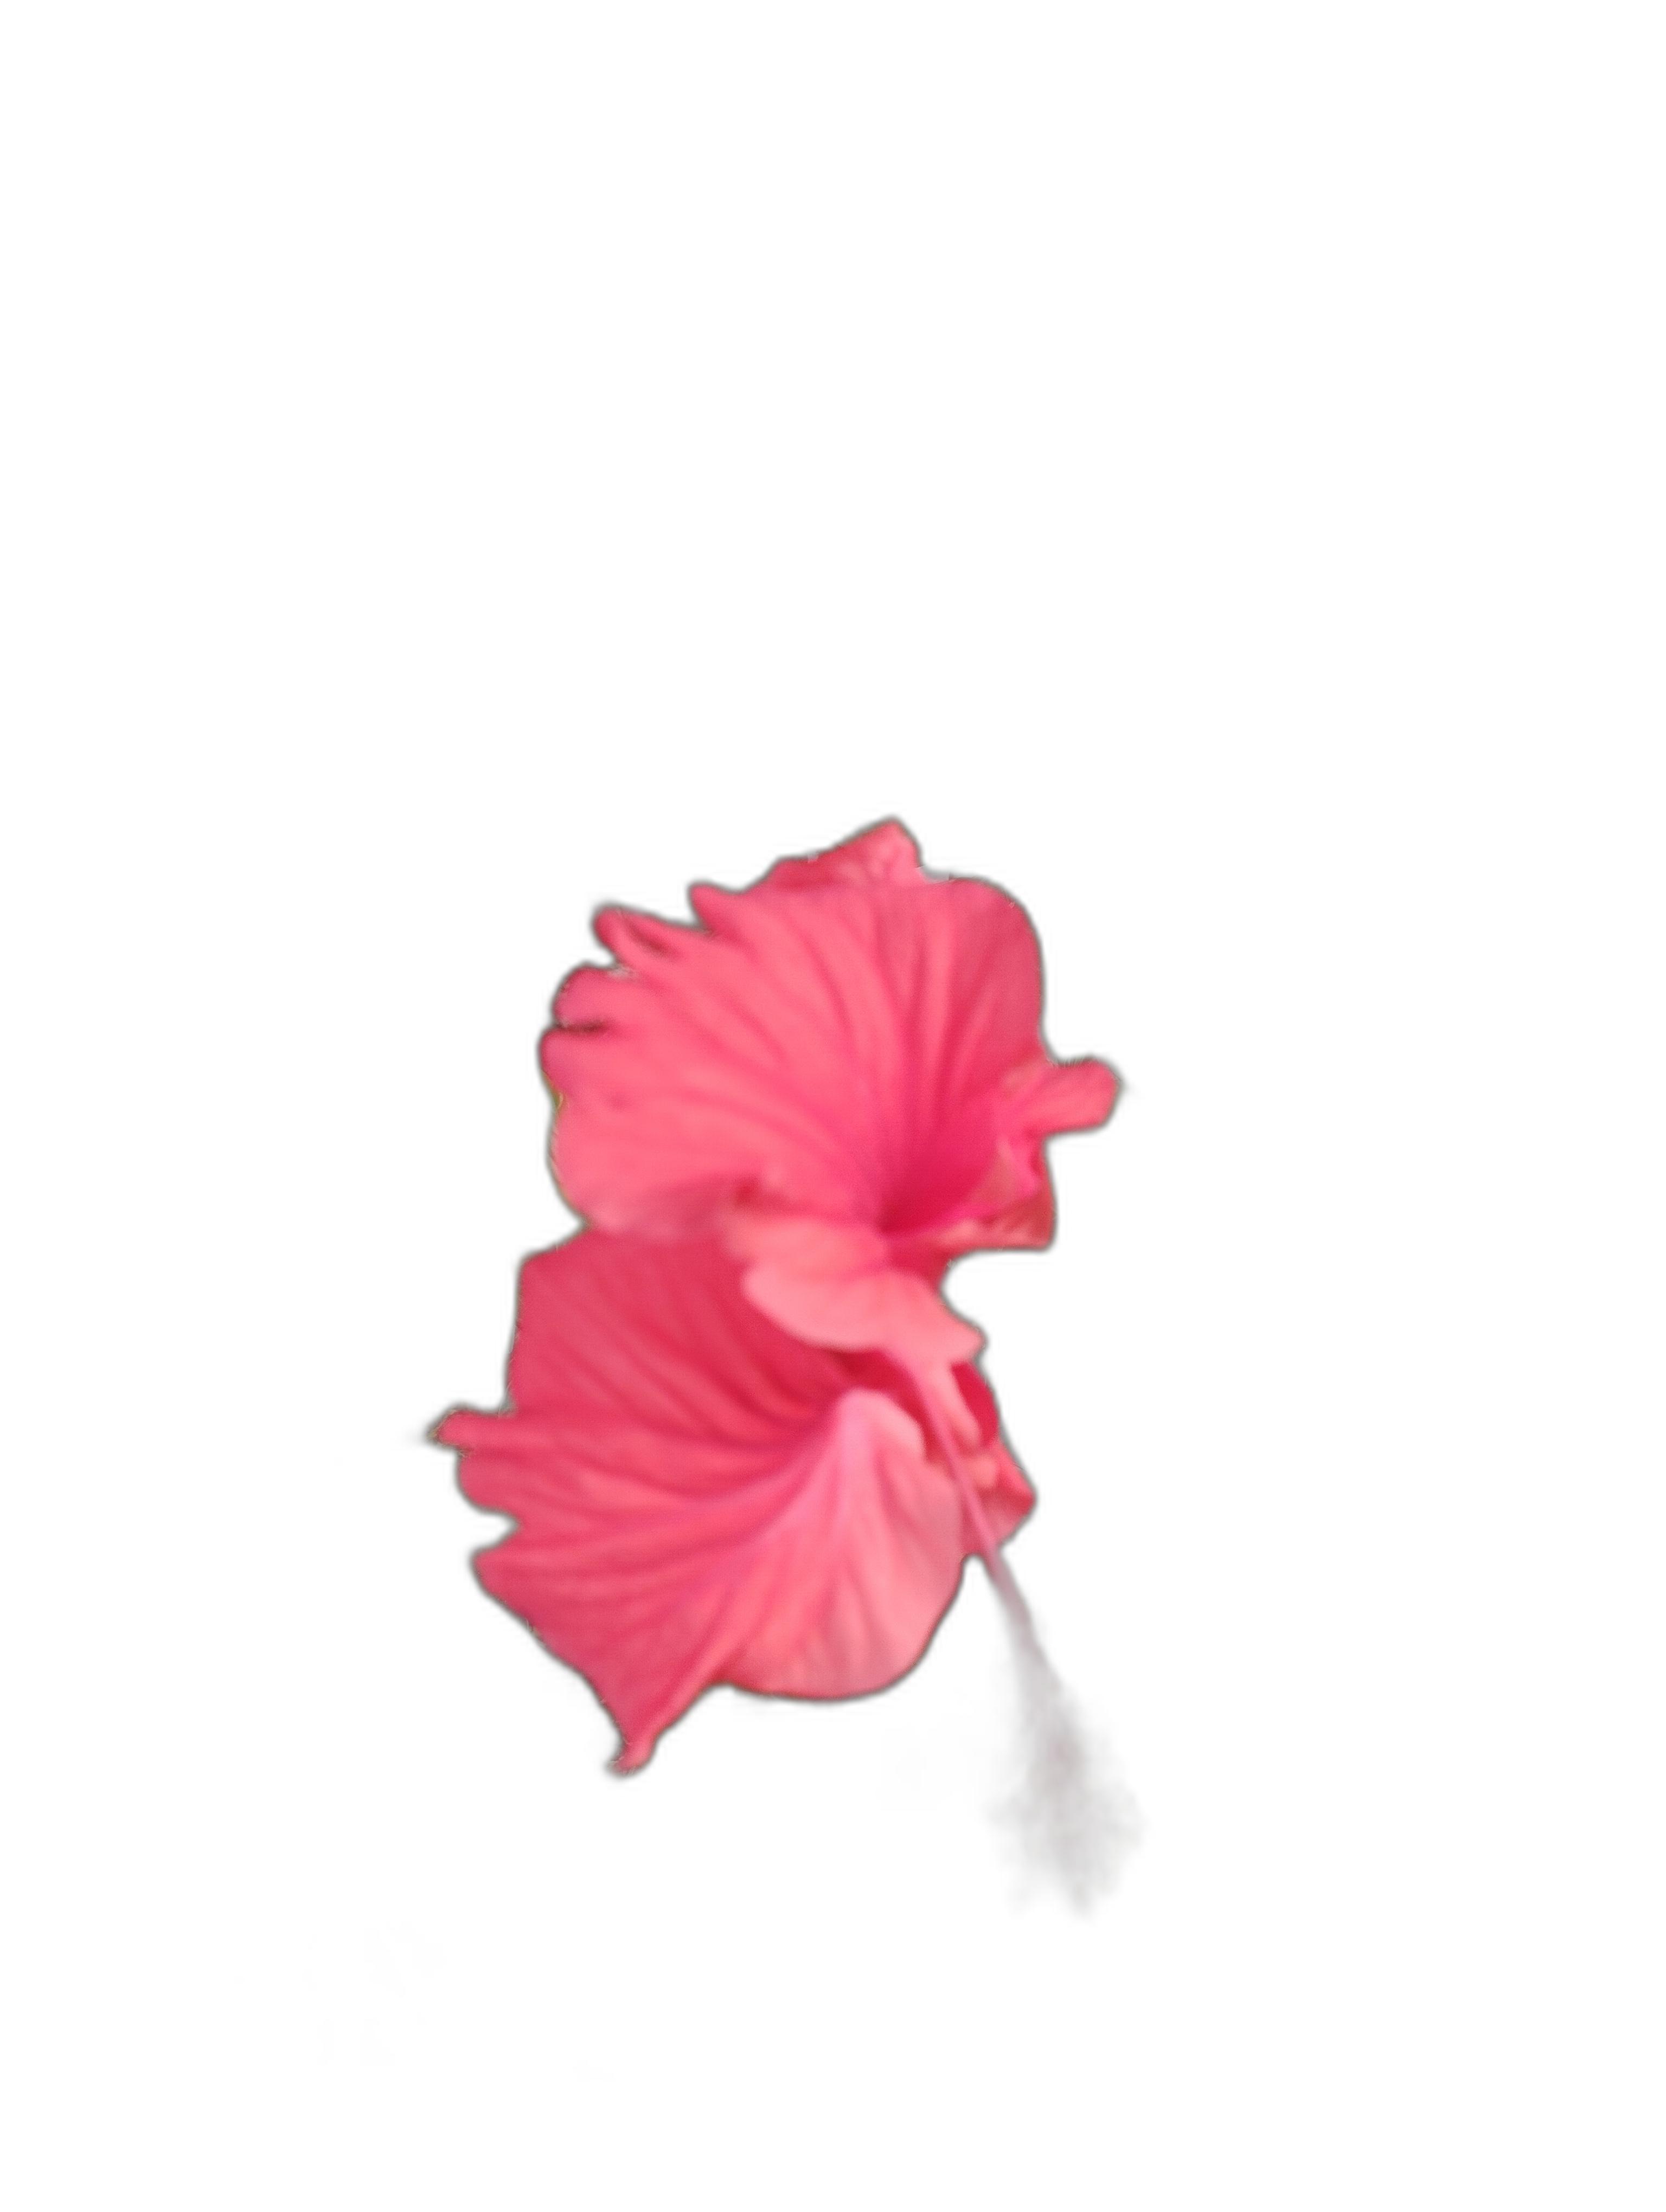
Label: Hibiscus